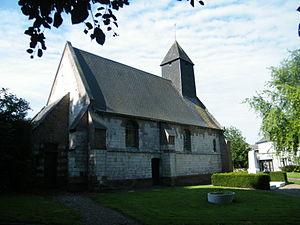
église.
Brocourt est une commune française située dans le département de la Somme en région Hauts-de-France.